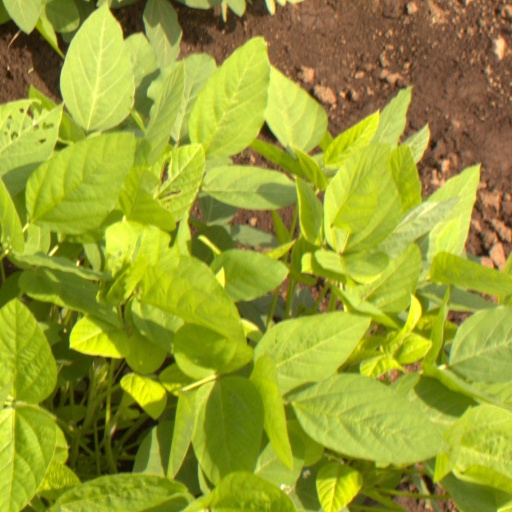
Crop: soybean